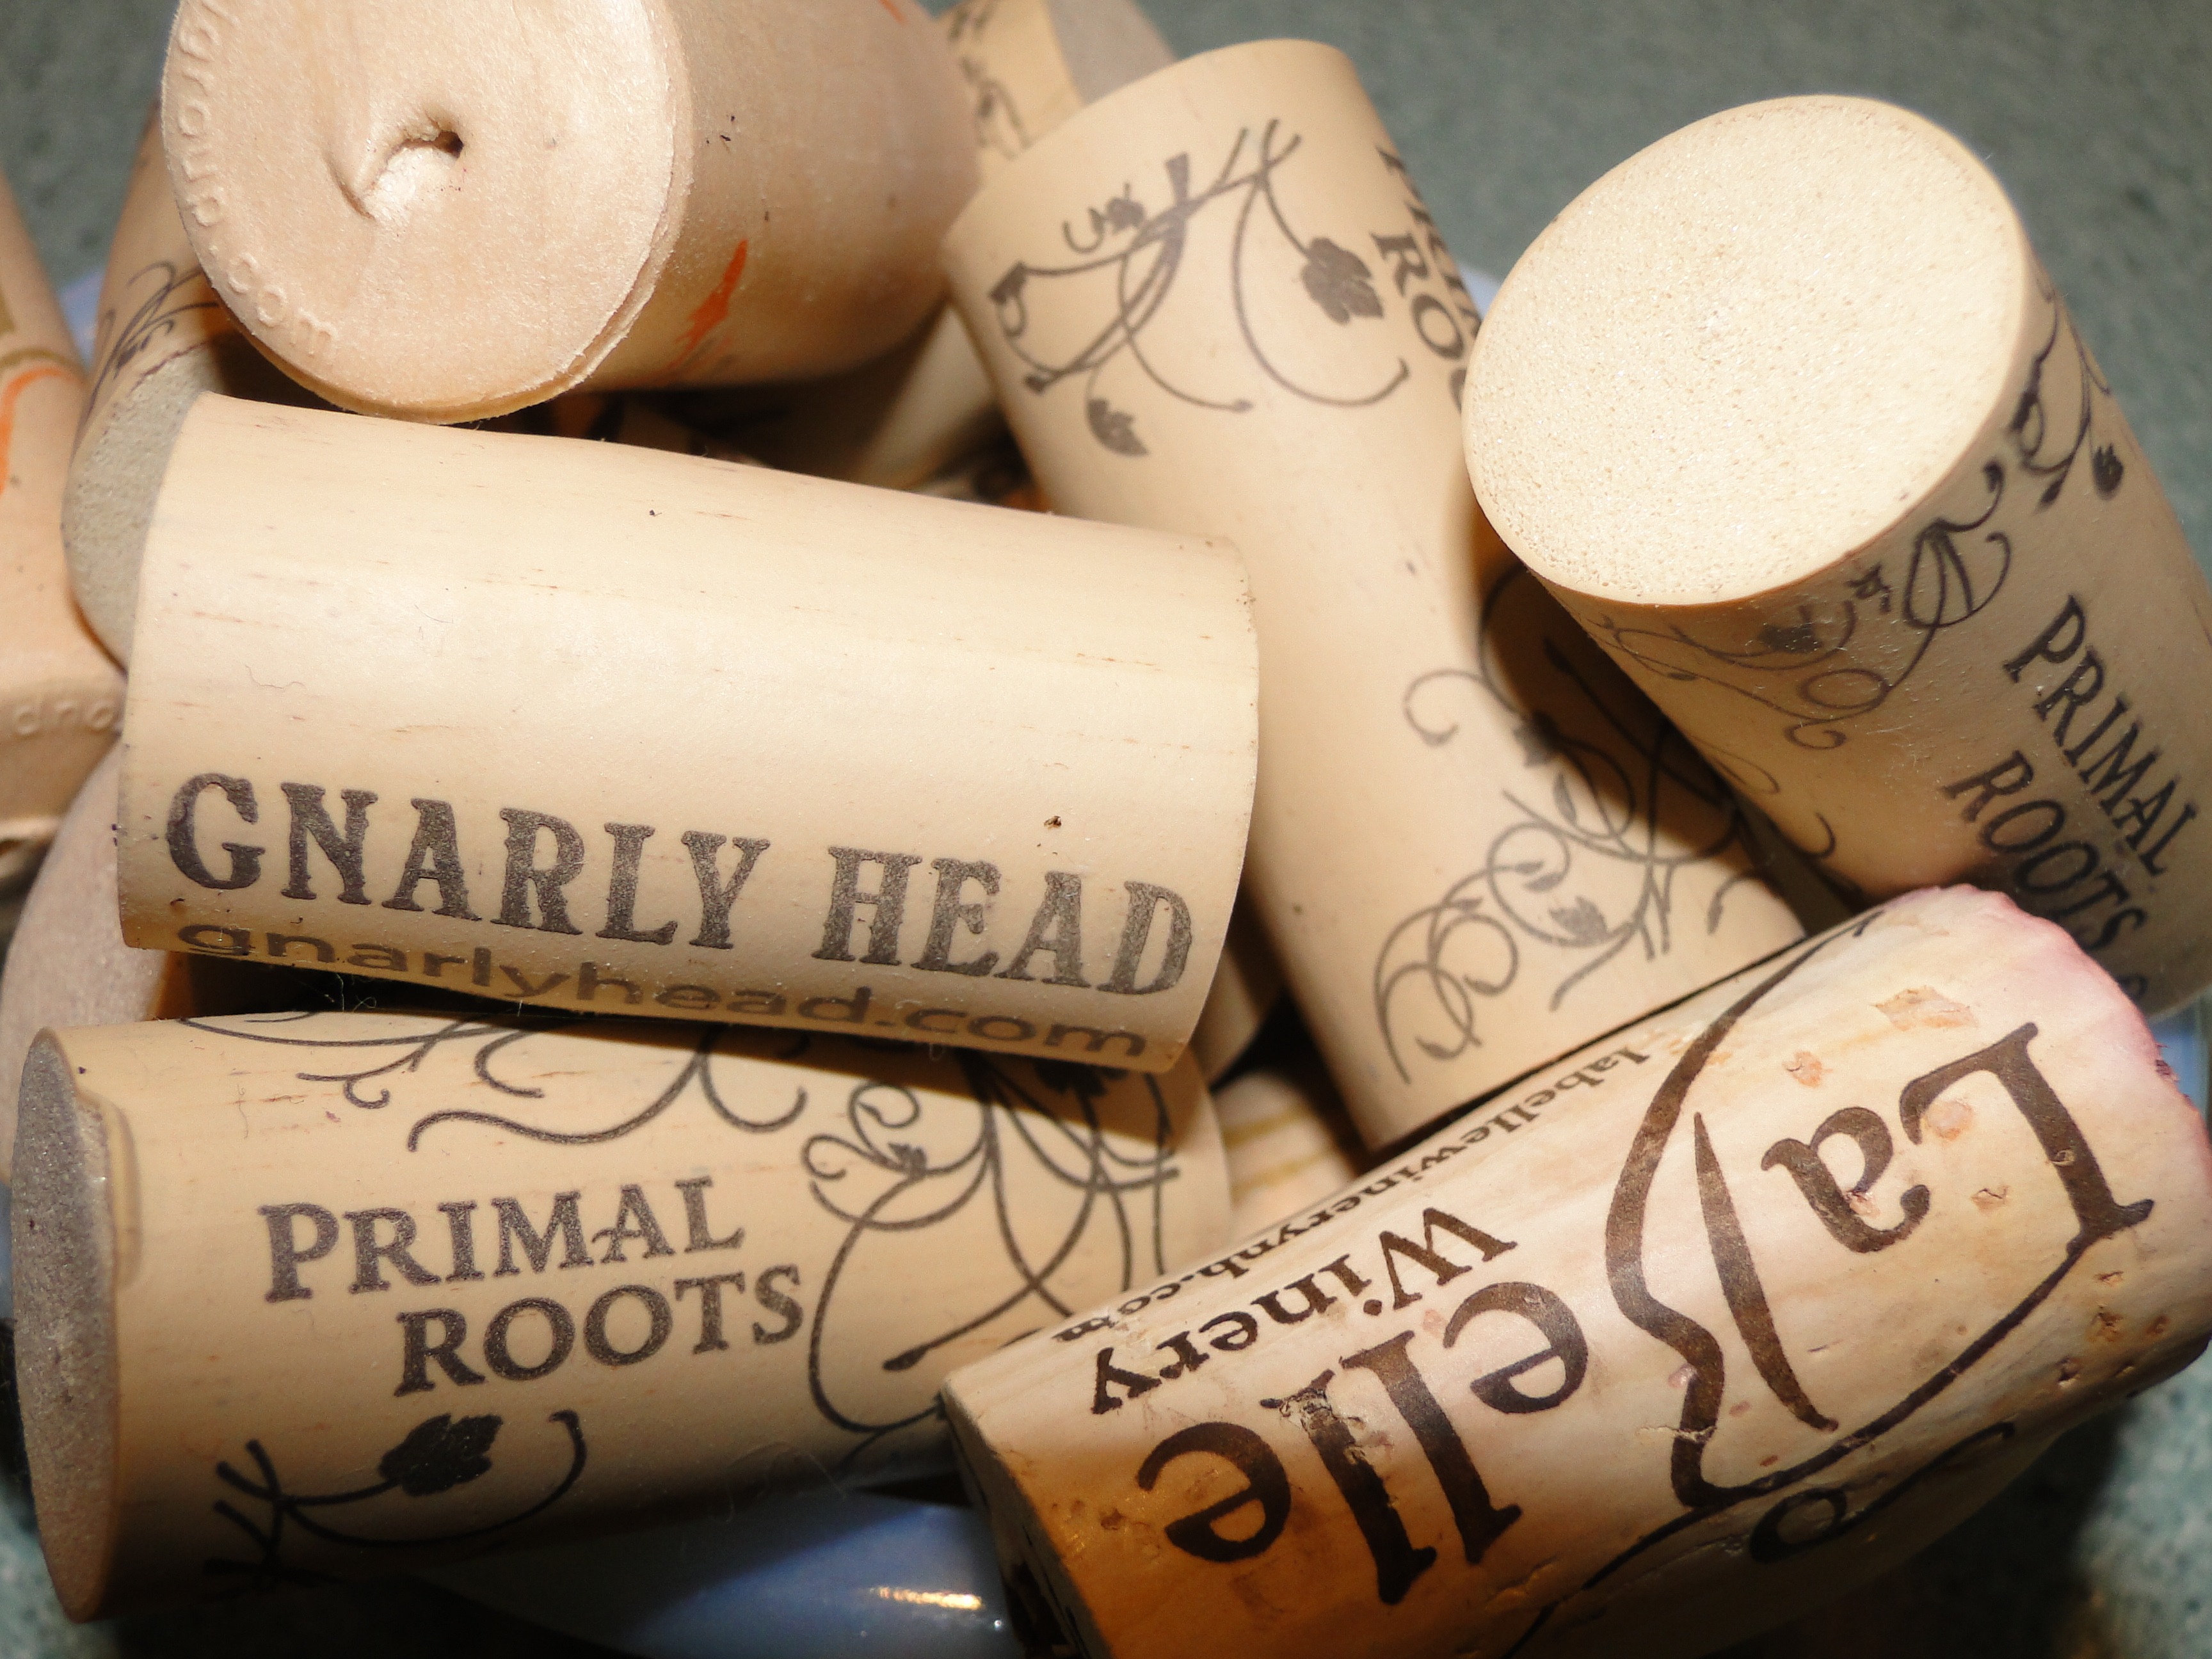
wine, arm, variety, material, alcohol, drinking, printed, names, winery, flavor, corks, distributors, stoppers